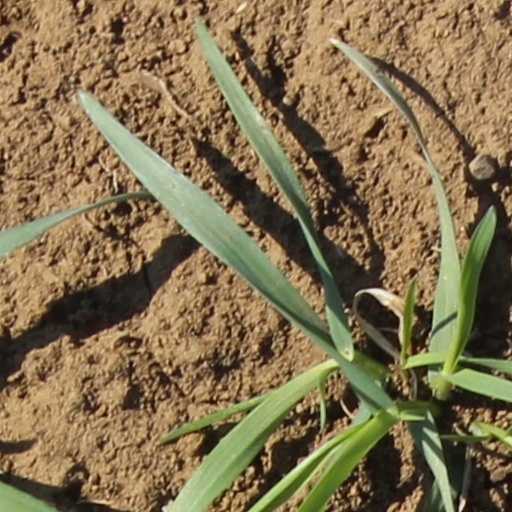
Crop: wheat